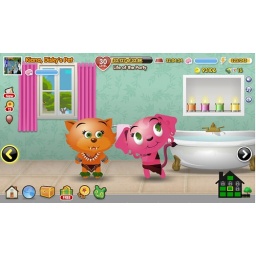
Vikki in orange and Disky in pink